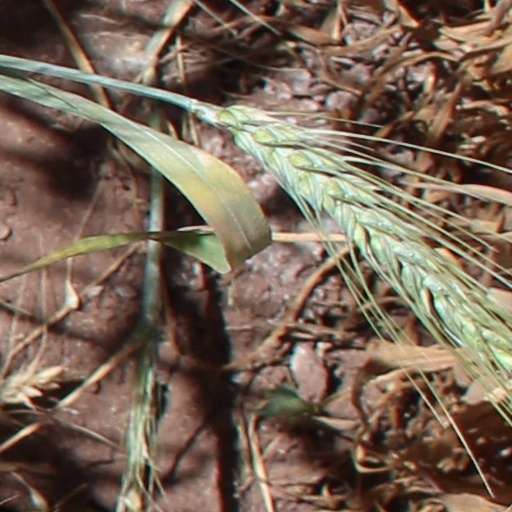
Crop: wheat